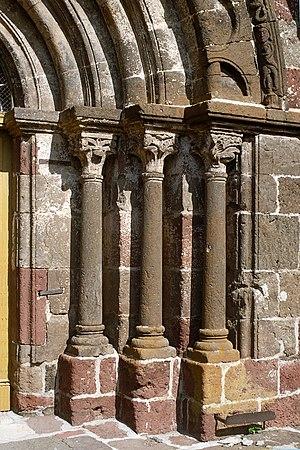
Bains
L'église Sainte-Foy est une église de style roman auvergnat située à Bains dans le département français de la Haute-Loire en région Auvergne-Rhône-Alpes.